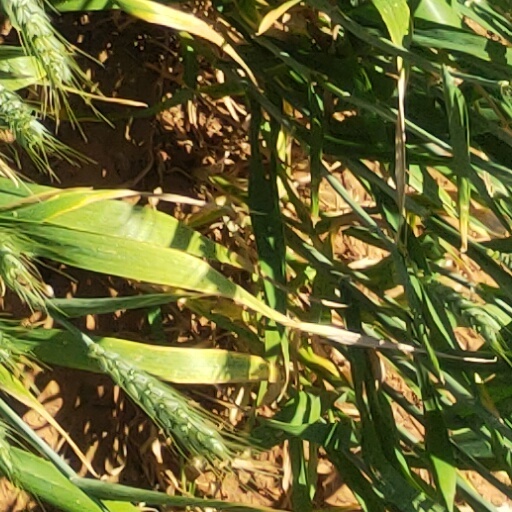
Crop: wheat